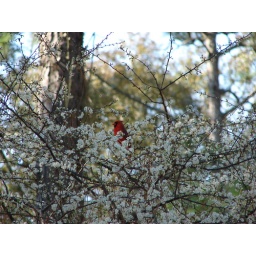
The cardinal sitting in the plum tree was beautiful!